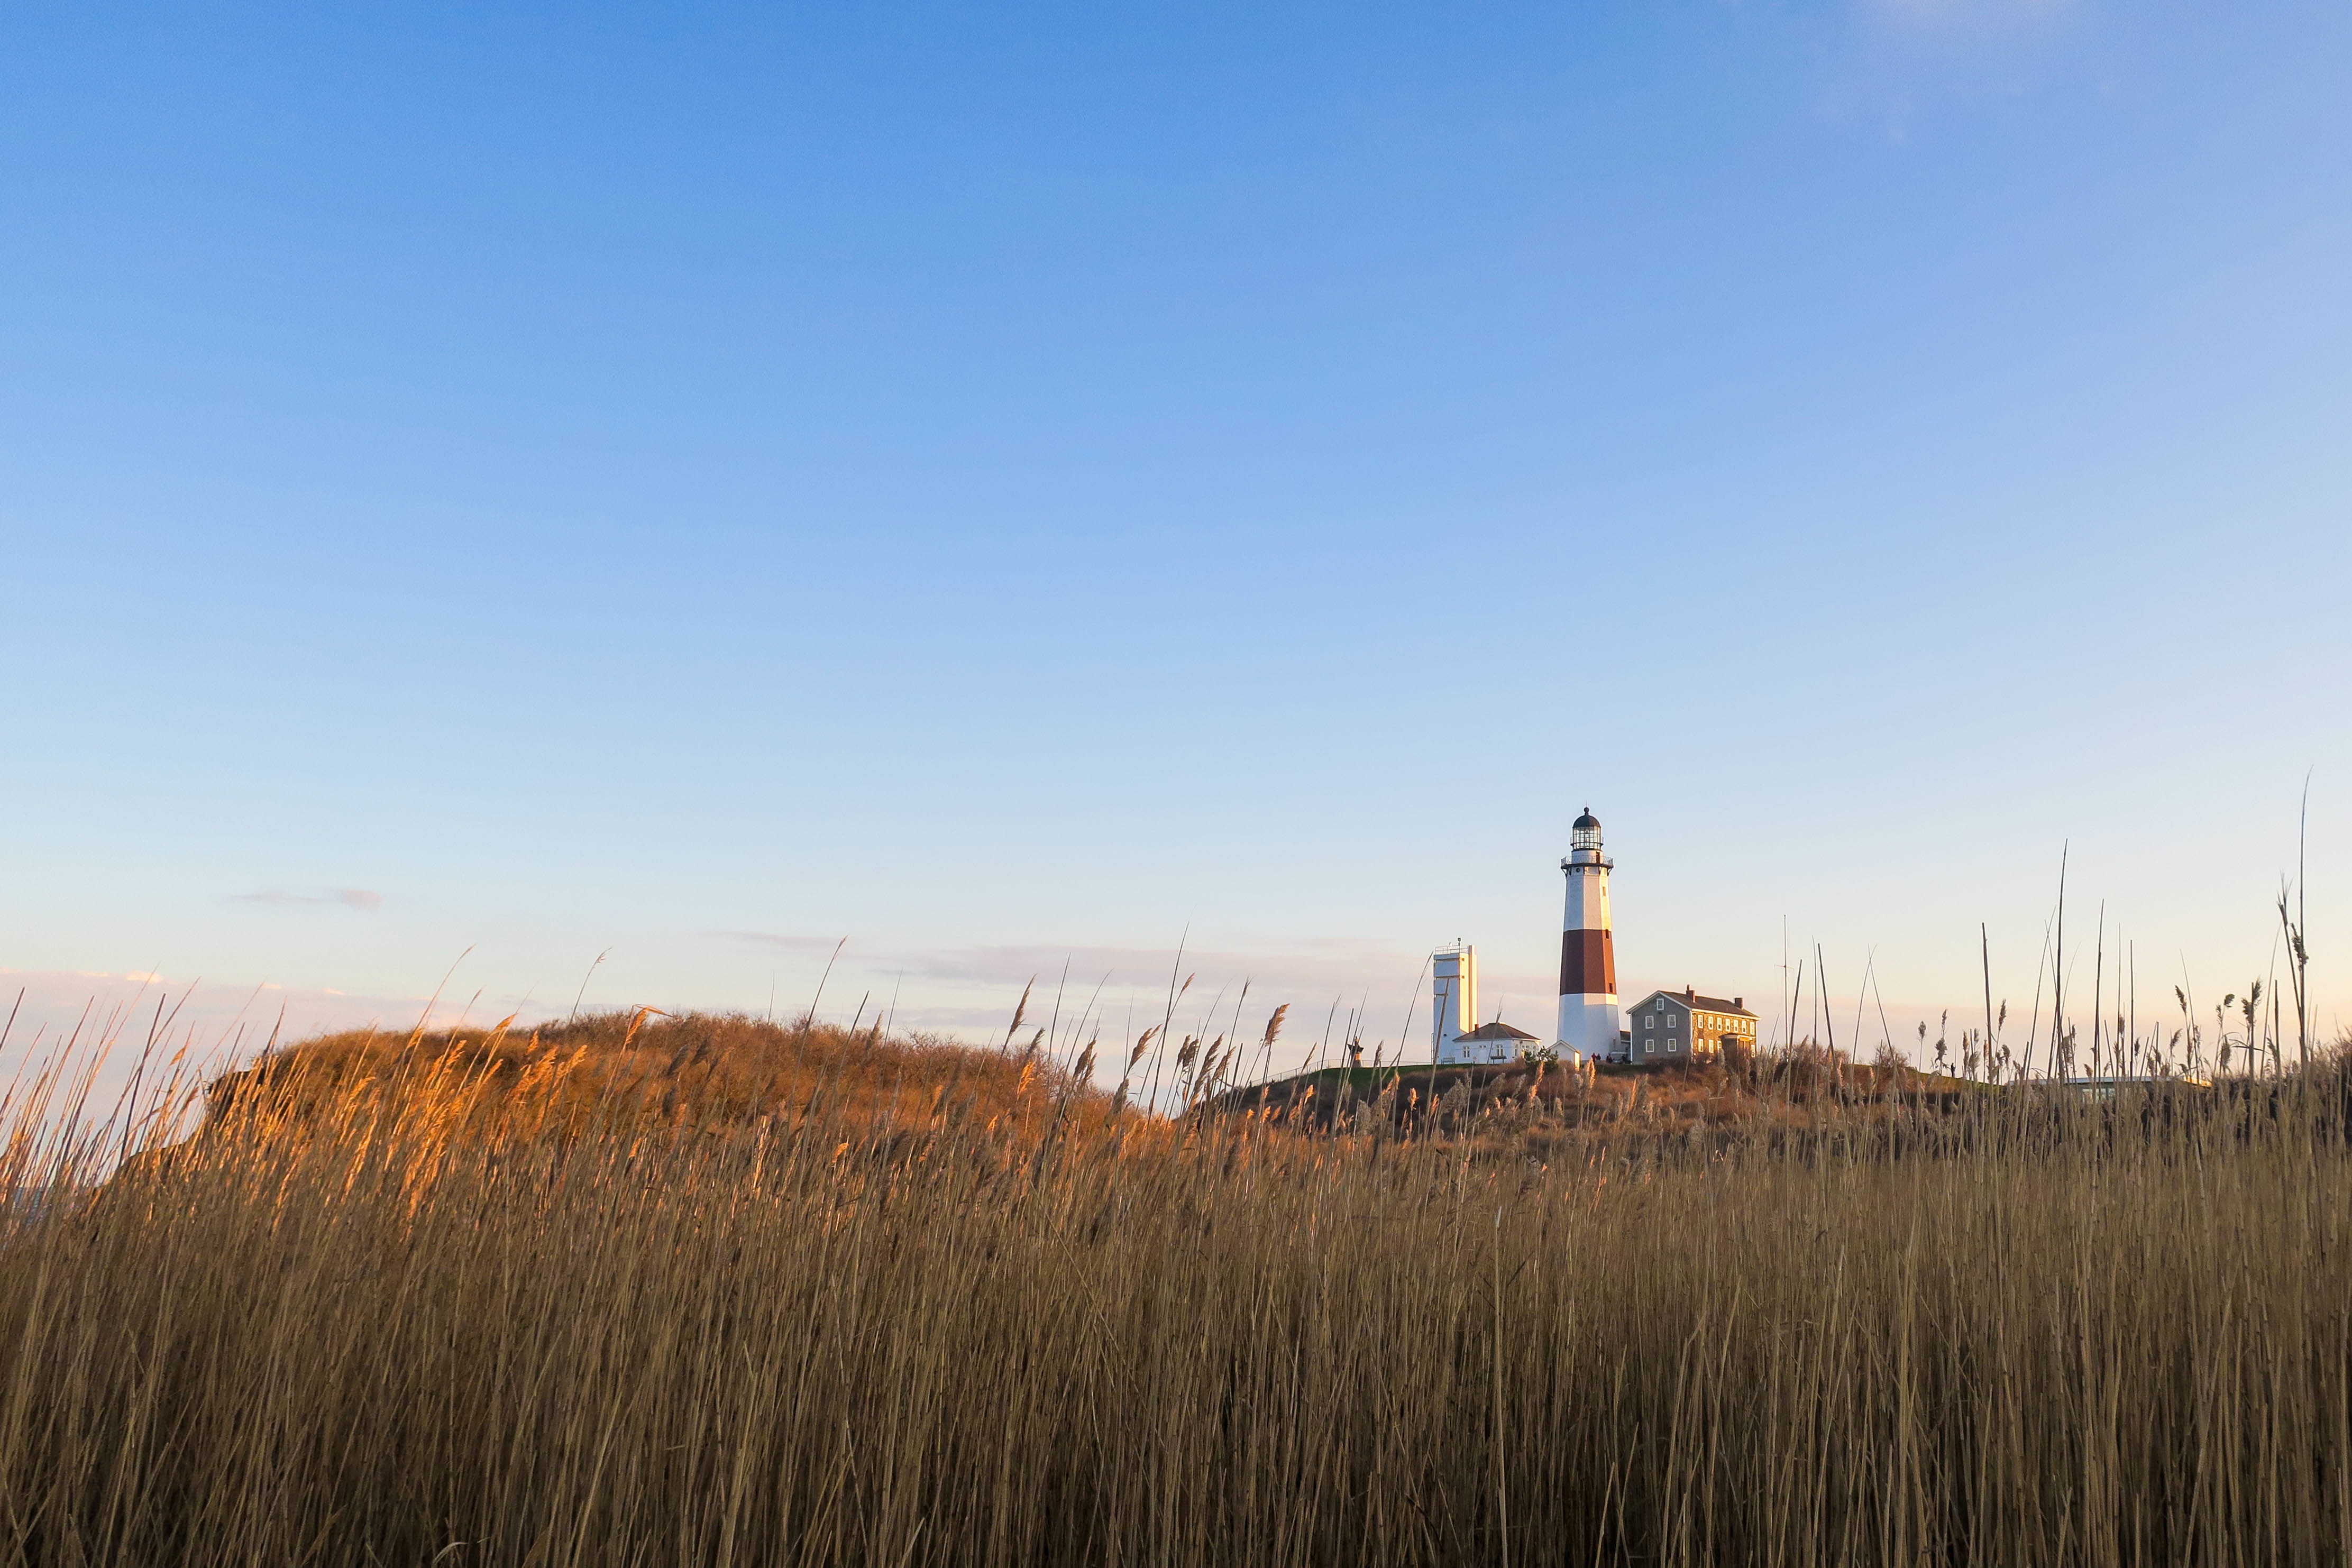
horizon, field, prairie, tower, natural environment, grass family